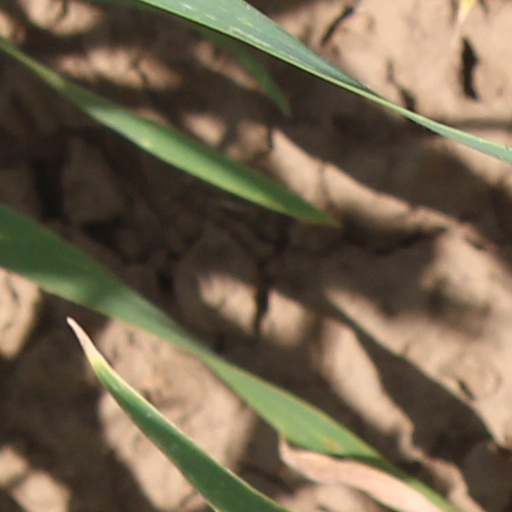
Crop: wheat